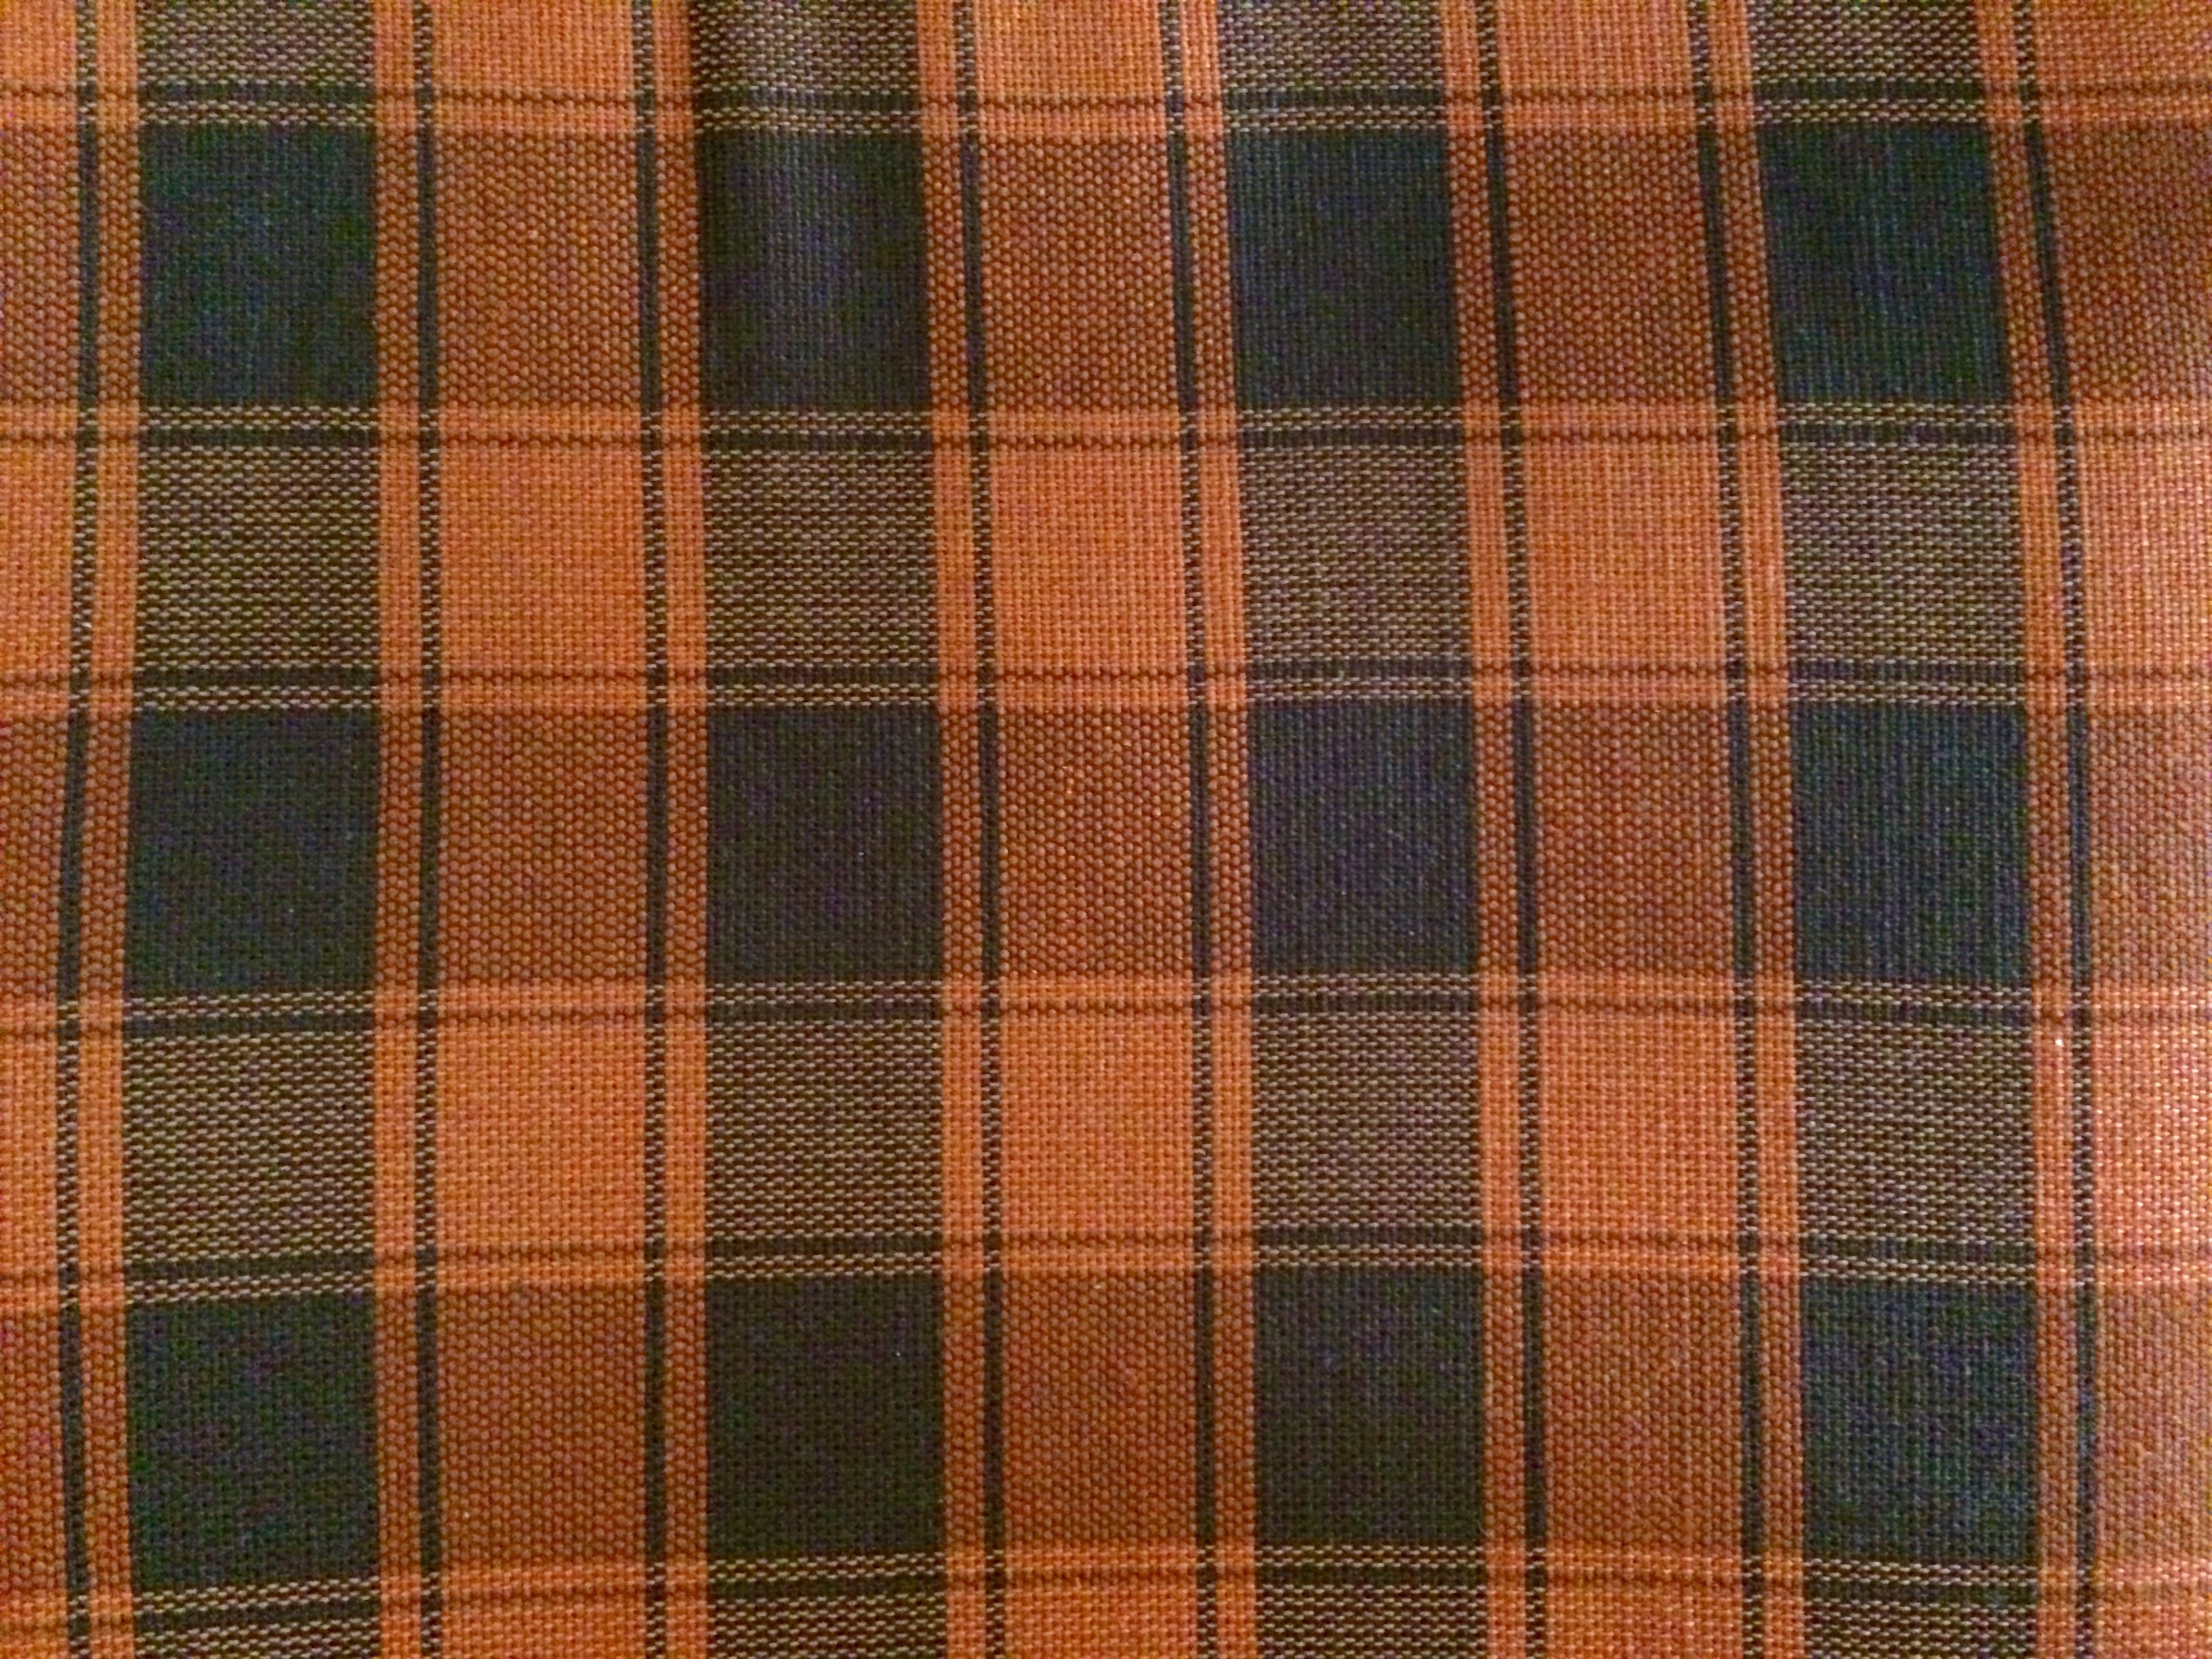
floor, orange, pattern, brown, plaid, material, fabric, interior design, textile, art, design, flooring, tartan